Integrated Carbon Observation System

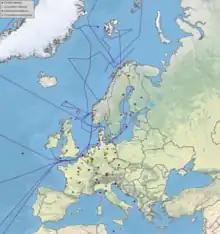
ICOS Station Map (March 2021)

ICOS has currently 16 member states and is in operational mode, with stations being certified for the operation according to the strict protocols and quality parameters. By the end of 2024 ICOS had 138 out of the 179 stations certified ('labelled' as either Class 1,2 or associated station), with greenhouse gas concentrations and fluxes determined on a routine basis.